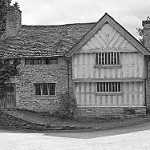
Label: B & W